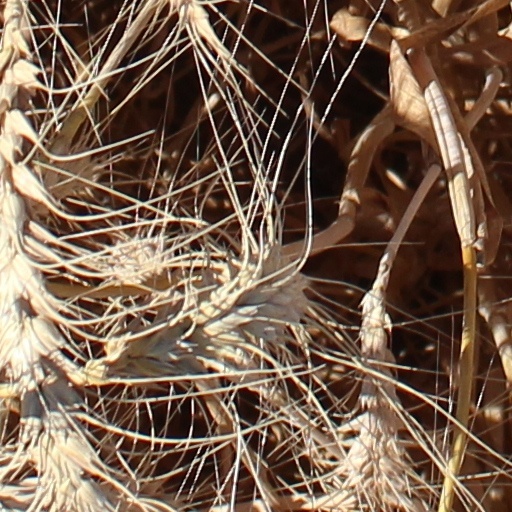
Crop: wheat